Charlie Macartney

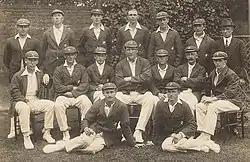
The successful 1921 Australian team. Macartney is third from the right in the middle row

He returned for the Fifth and final Test, where he recorded his highest Test innings of 170 on his home ground, the Sydney Cricket Ground. Among the spectators was a 12-year-old Don Bradman, who had been taken to watch Macartney by his father. Eight decades later, Bradman recalled the innings, "as if it were yesterday", describing it as full of "delicate leg-glances, powerful pulls, cuts and glorious drives" and concluding that it was one of the best innings he had seen in his lifetime. Bradman cited the innings as an inspiration for his career. Macartney headed the Australian Test averages with 260 runs at 86.66 as Australia won the Ashes 5–0. It was the only such Ashes whitewash until 2006–07. Macartney has amassed 821 runs at 68.42 for the season. He took only three wickets at 56.33.